Chianti tramway

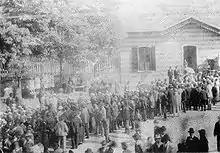
Greve in Chianti station on 23 November 1893, on the day of its inauguration

Shortly after the inauguration of the section to San Casciano, work on the Greve line first had an abrupt slowdown and later came to a halt. In January 1892 the Fenzi Bank declared bankruptcy, the consequence of which was a halt to work on the tramway. After the bankruptcy of its major shareholder, the Società per la Tramvia del Chianti e dei Colli Fiorentini continued to provide service on the existing lines but was ordered to pay debts to creditors. The situation was resolved on 24 September 1892, when the company's board of directors accepted the purchase offer, for 1,750,000 liras, made by Ferdinando Cesaroni of Genoa. On the following 26 October the notarial deed of sale was drawn up and the new company exercising Tranvai Fiorentini was established, which had its administrative direction in Florence at Via dell'Arcivescovado 3.